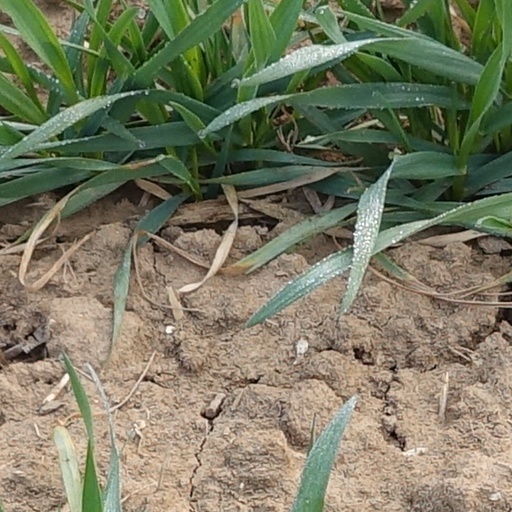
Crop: wheat